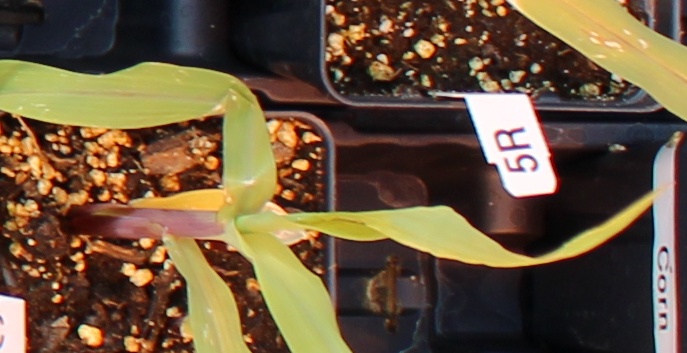
Label: Corn